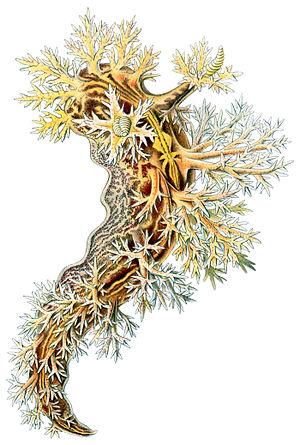
Dendronotus, unique représentant de la famille des Dendronotidae, est un genre de mollusques de l'ordre des nudibranches.